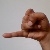
The image shows a hand gesture representing the letter 'J' in Indian Sign Language.